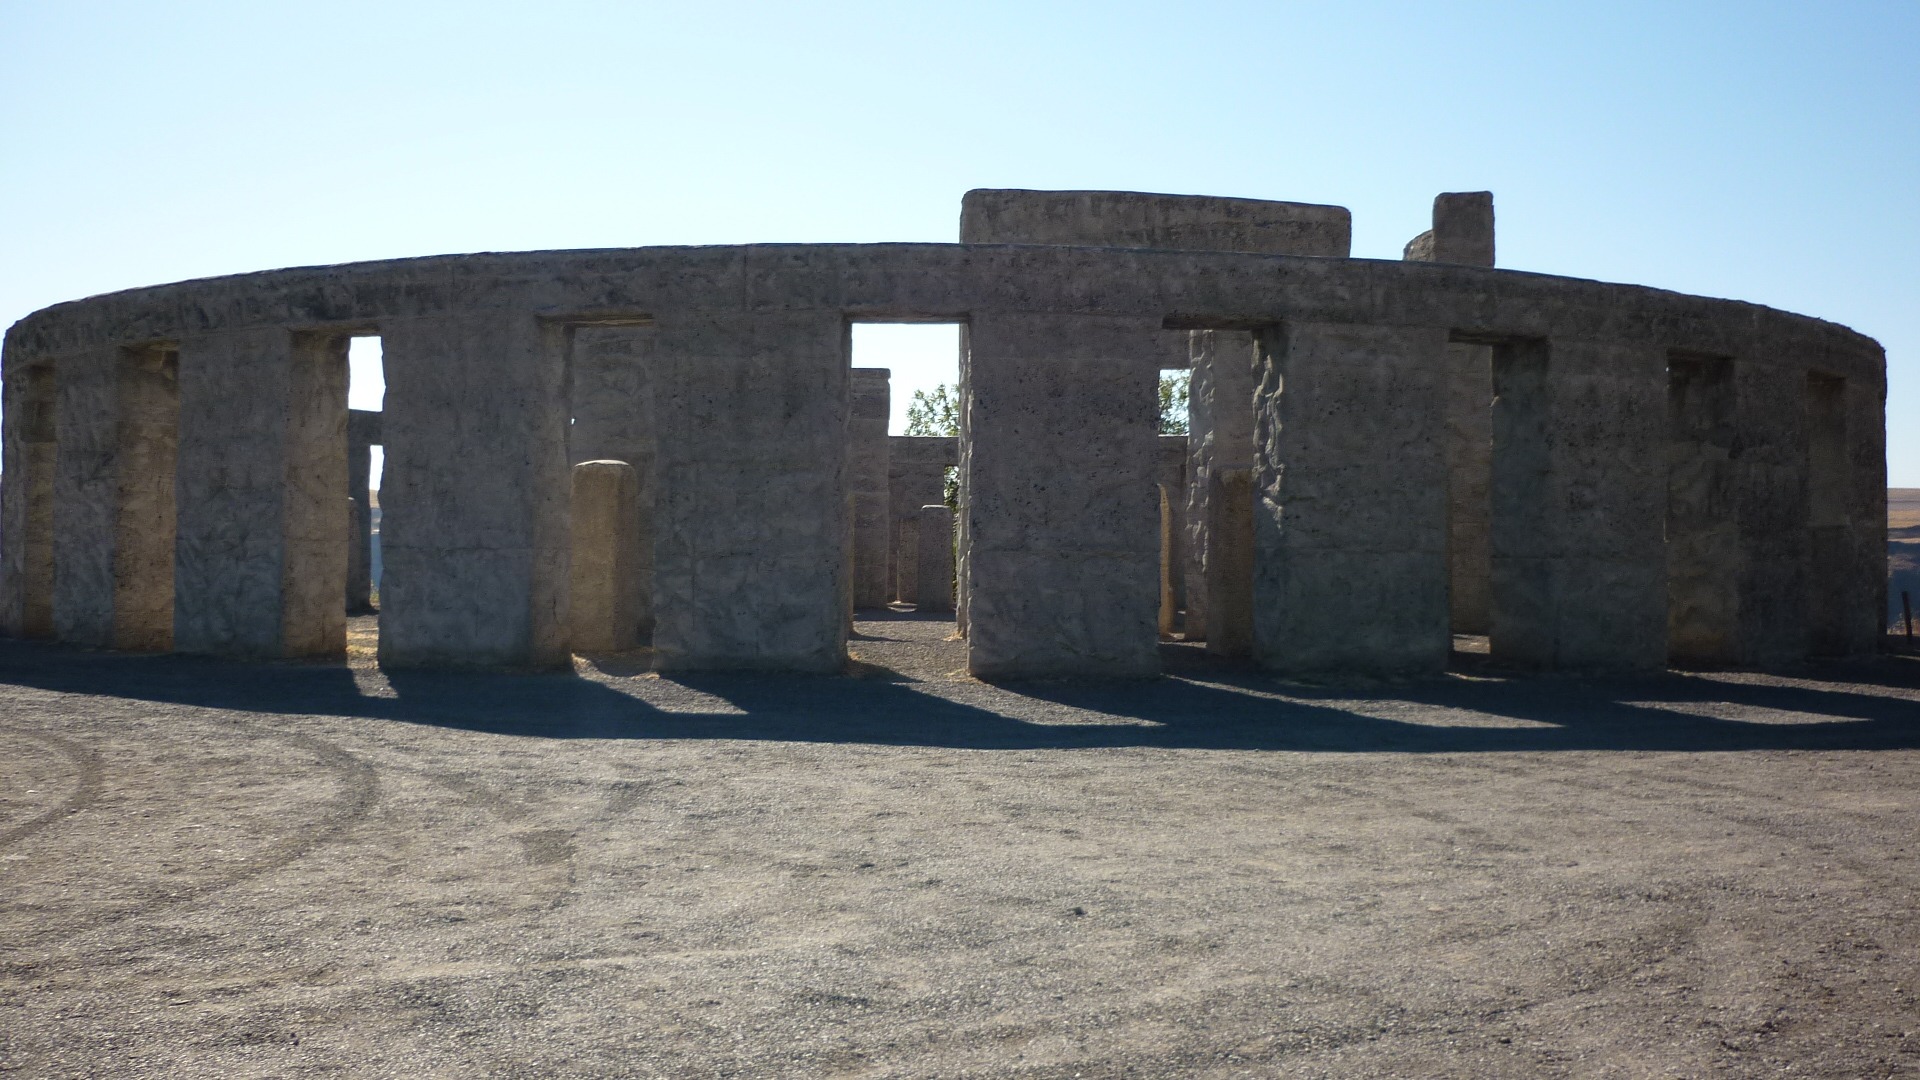
outdoor, architecture, structure, building, wall, monument, vacation, tourist, travel, landmark, sightseeing, attraction, fortification, archaeology, ruins, culture, history, scene, european, famous, destination, stonehenge, monolith, ancient history